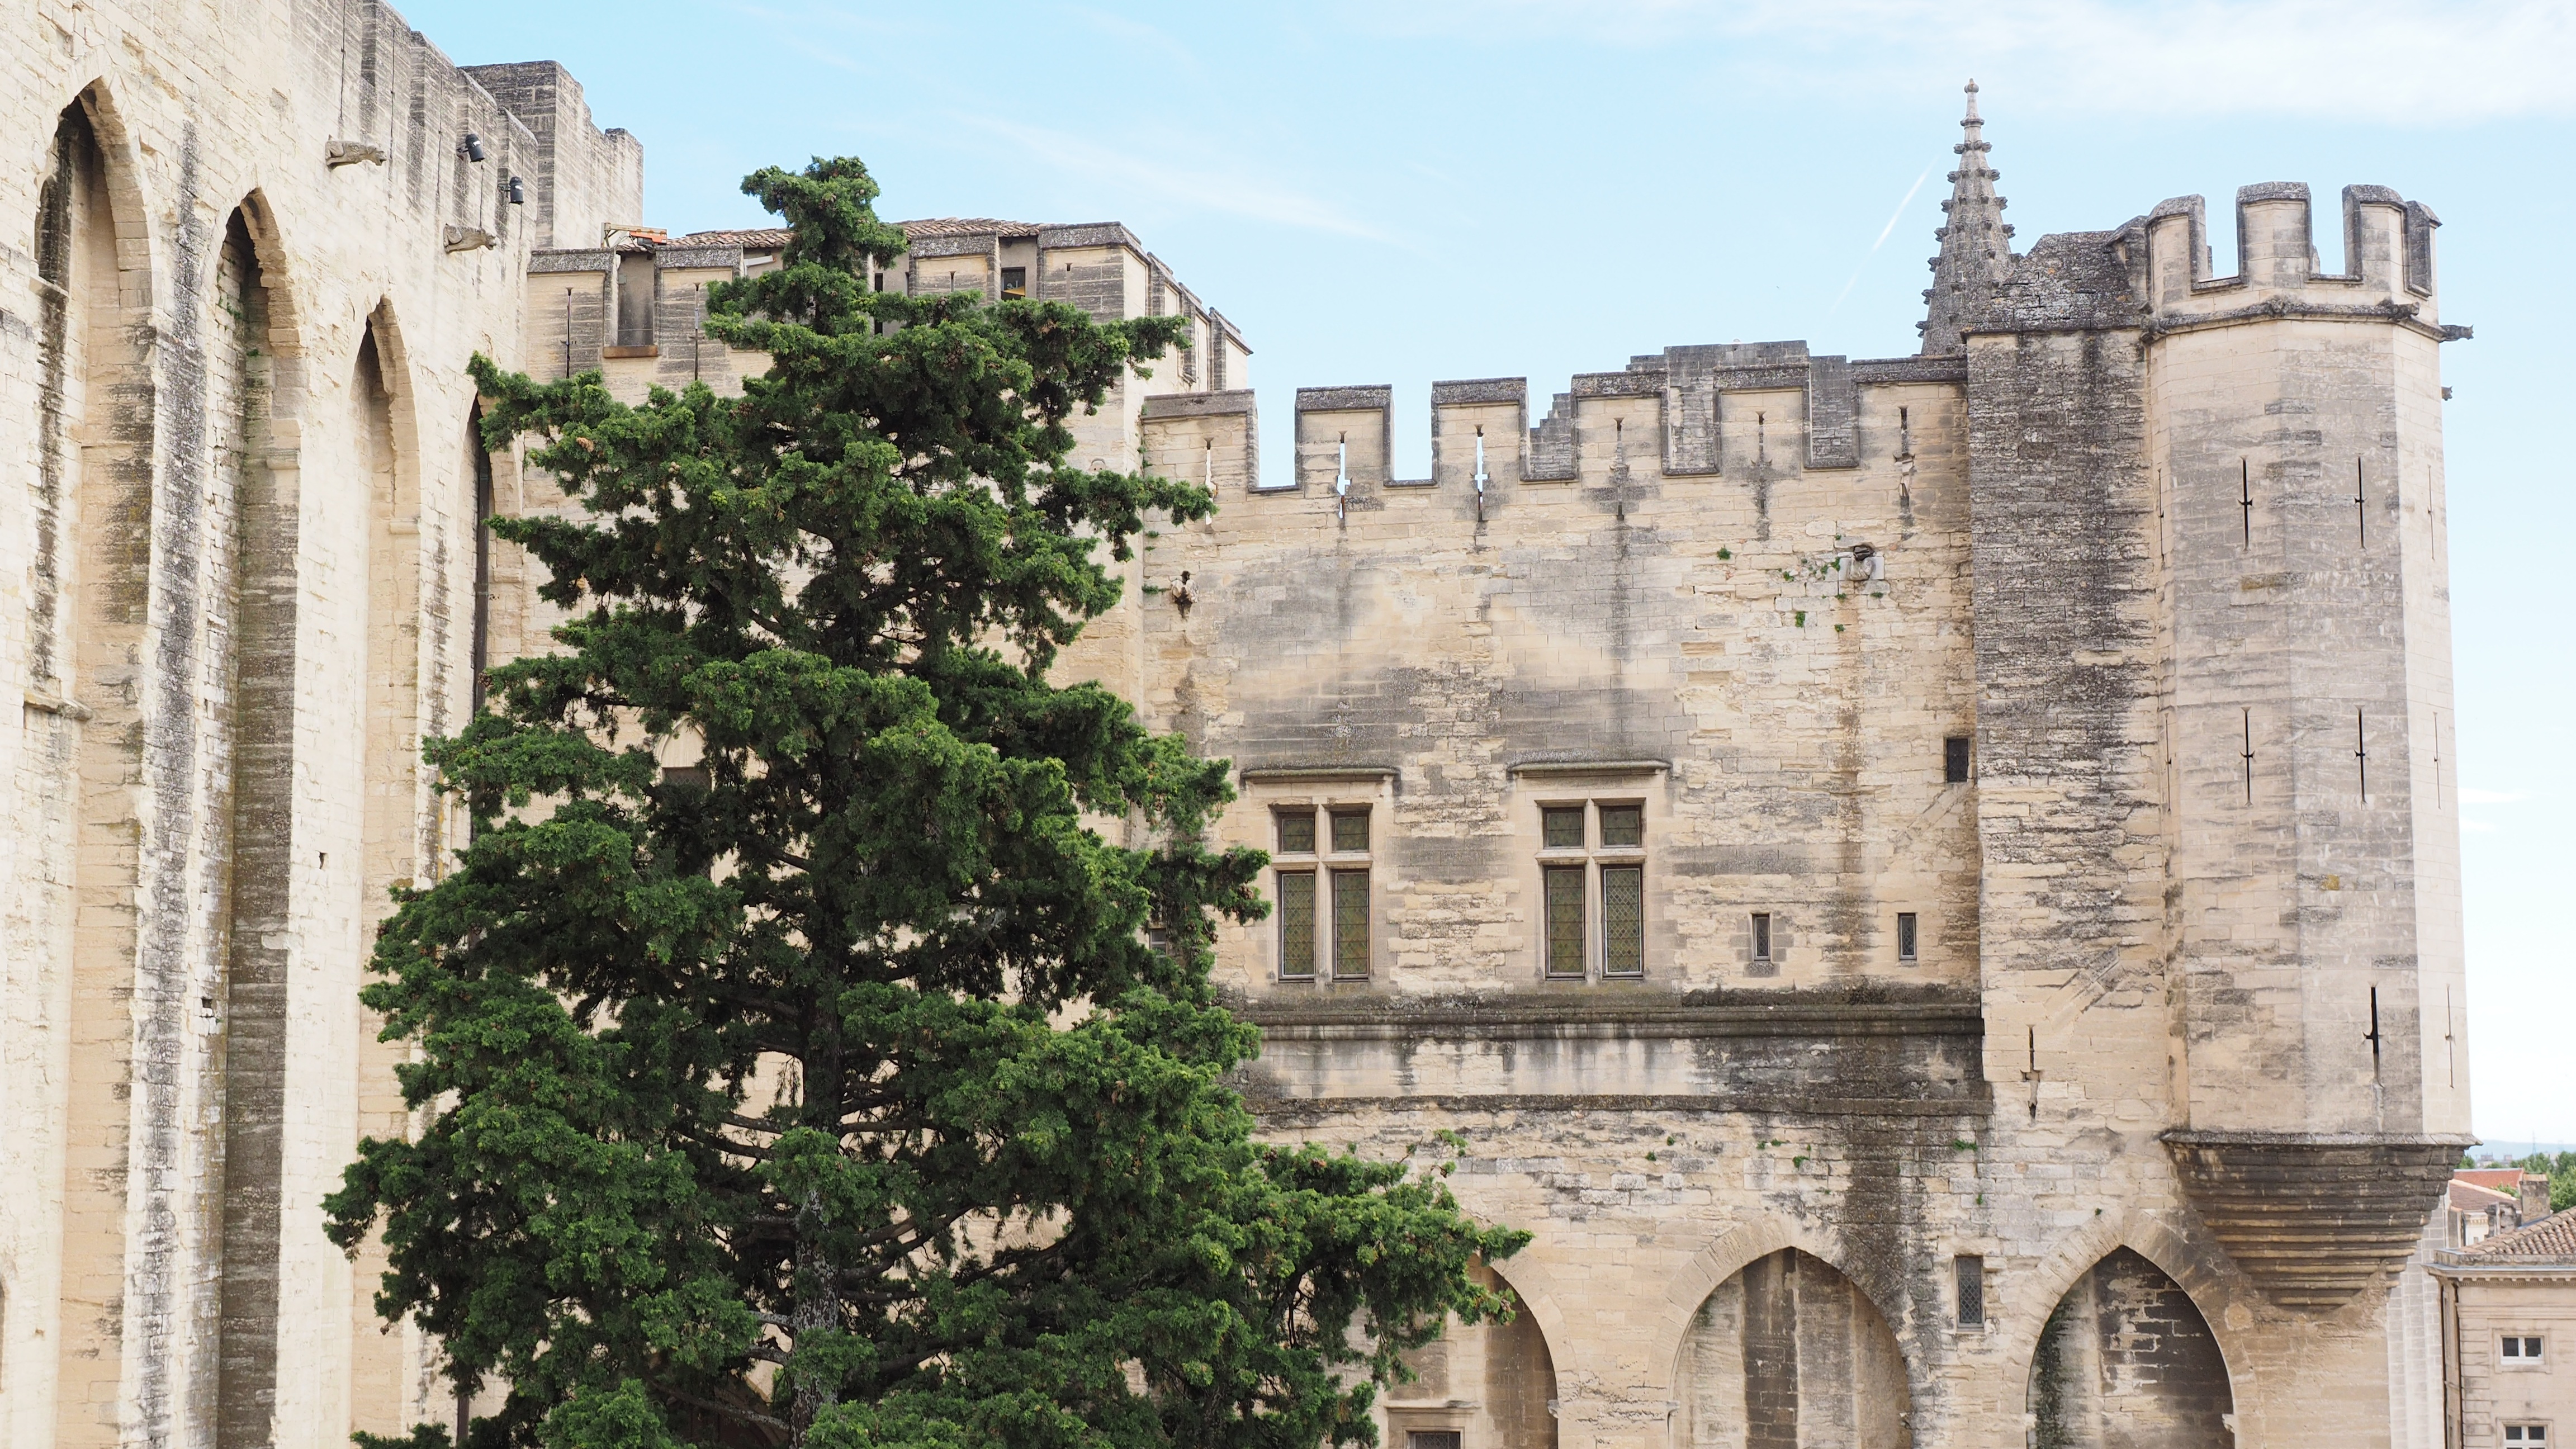
architecture, building, chateau, palace, city, downtown, france, castle, landmark, facade, city life, places of interest, medieval architecture, monastery, synagogue, tourist attraction, estate, avignon, imposing, south of france, tours, palais des papes, historic site